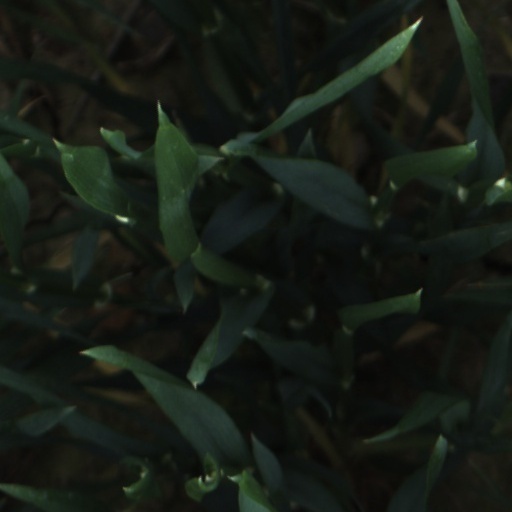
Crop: wheat